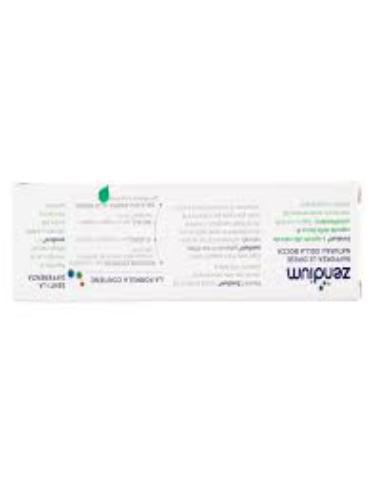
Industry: Medical